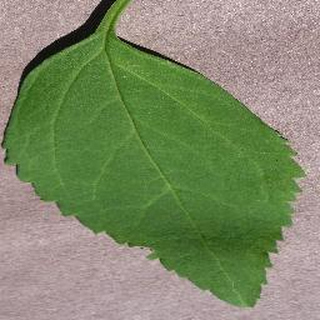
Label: healthy_cherry